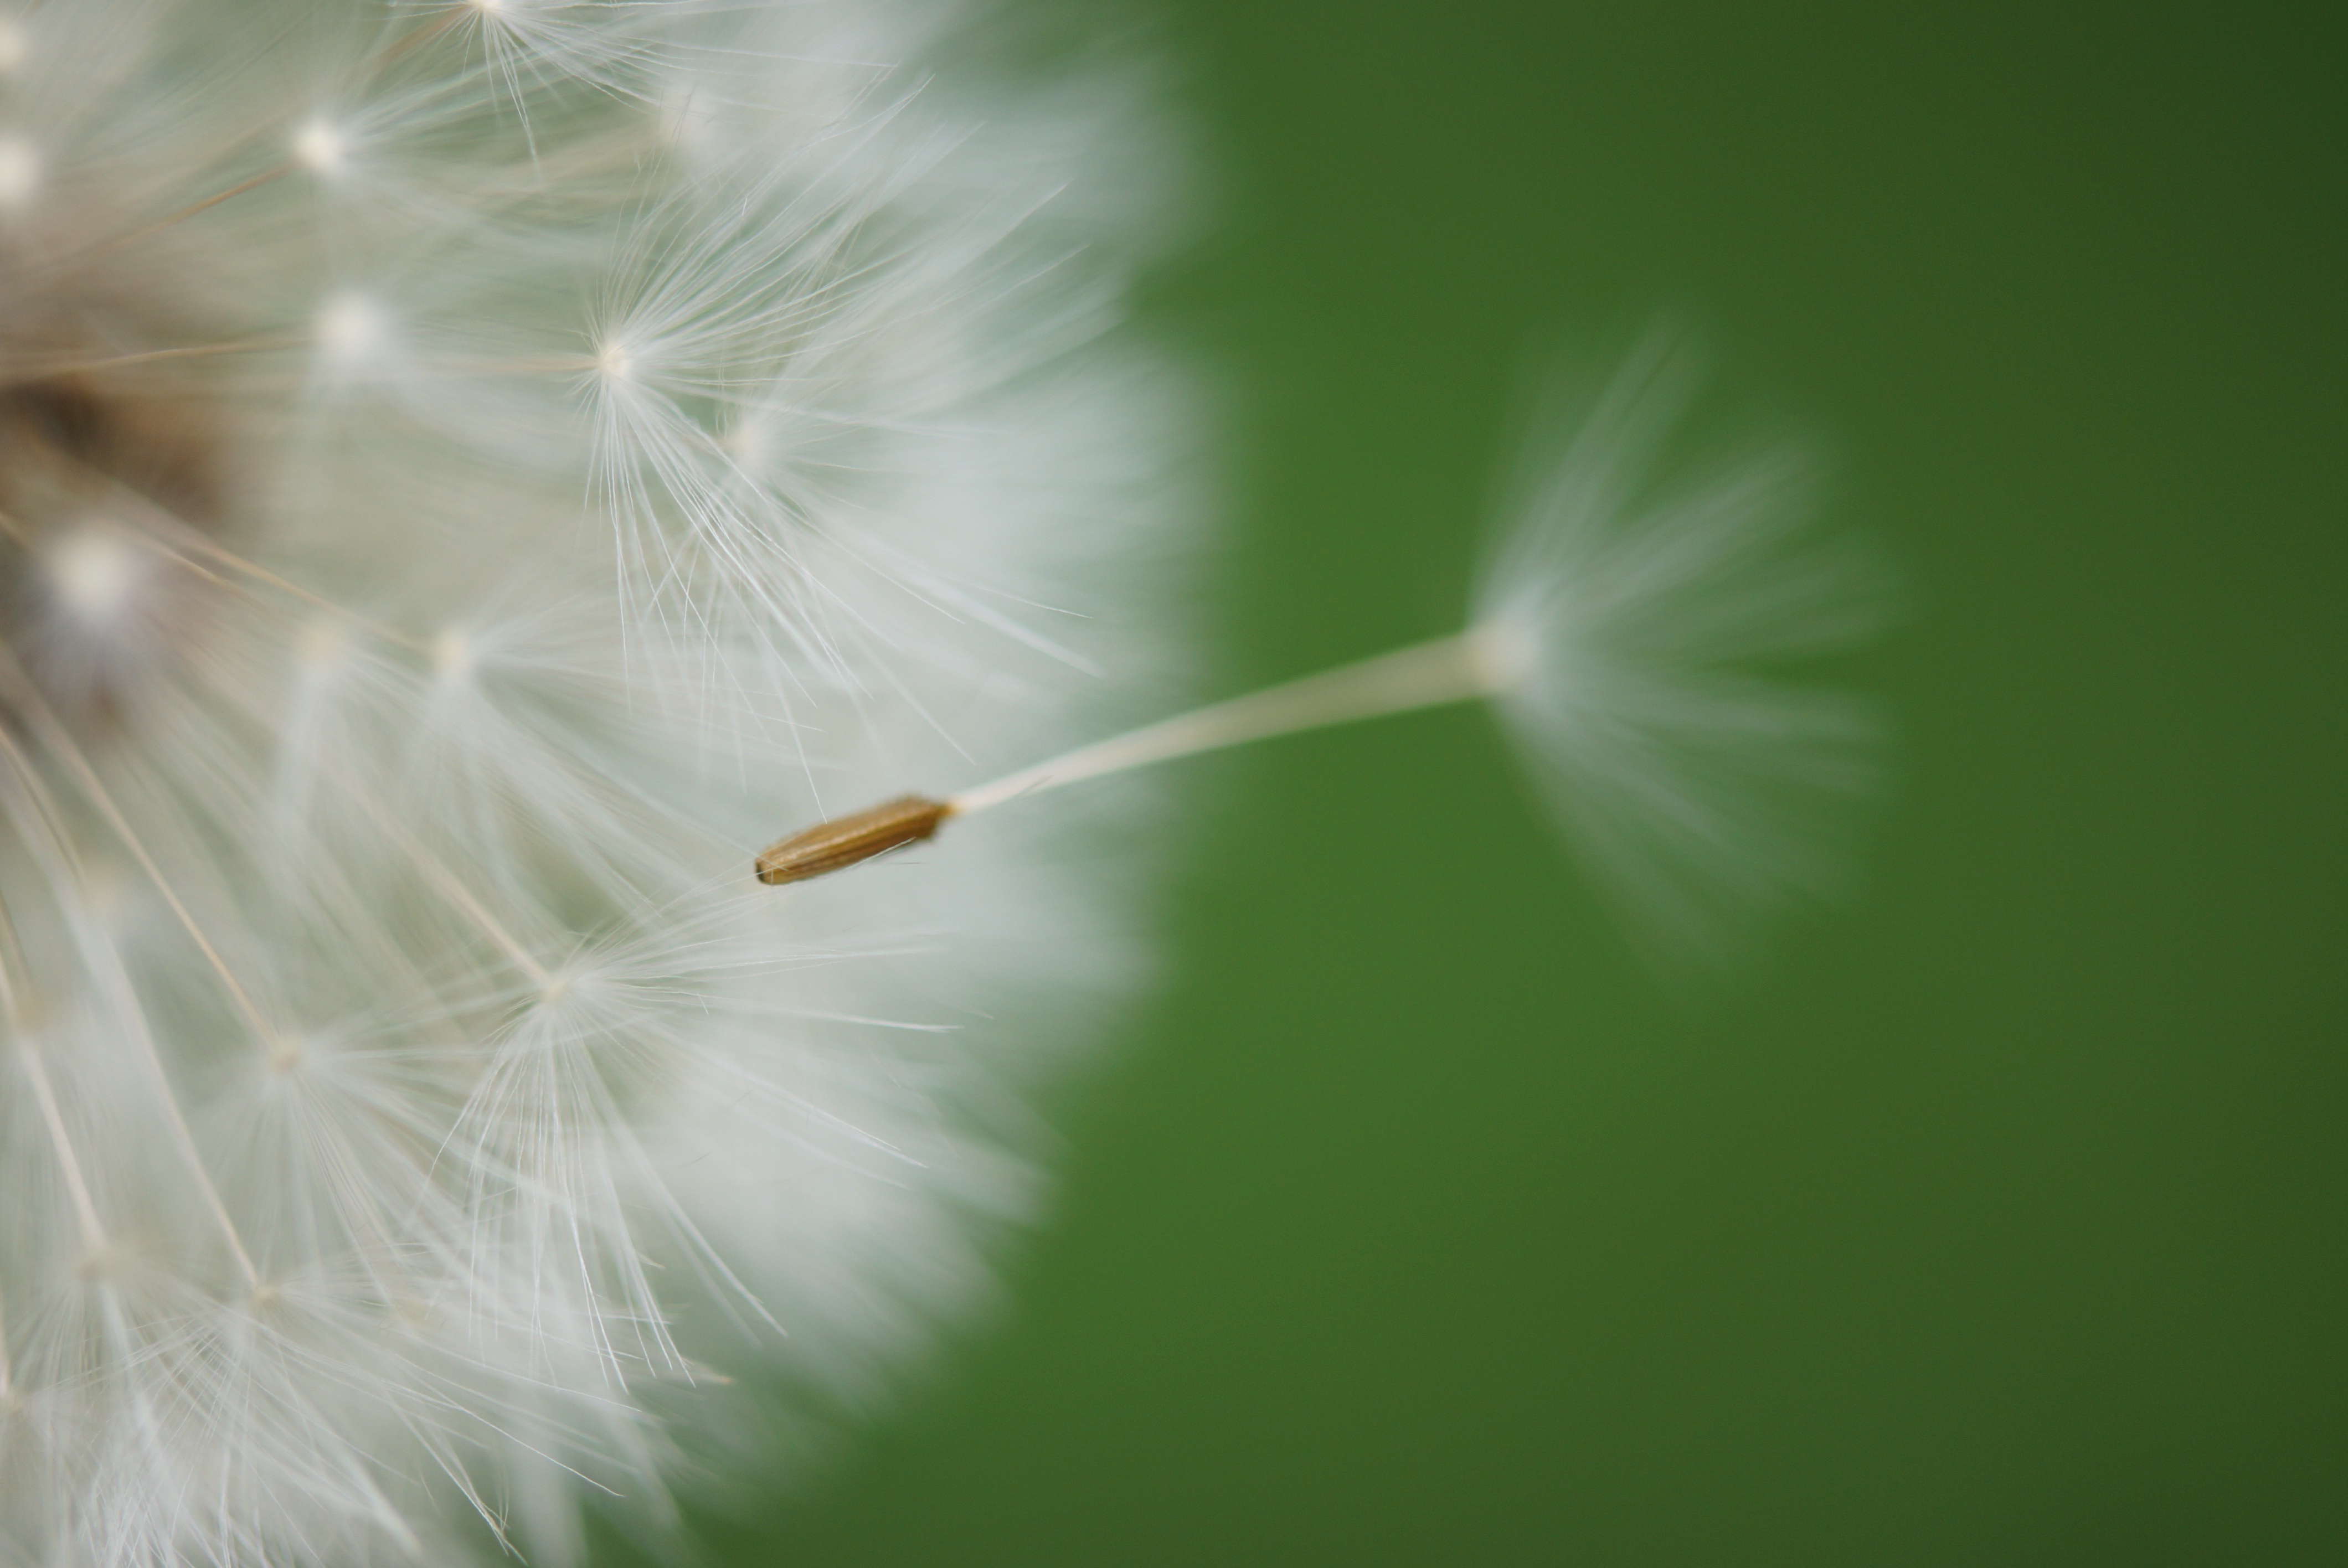
nature, grass, branch, plant, photography, meadow, dandelion, sunlight, leaf, flower, summer, pollen, spring, green, macro, close, flora, wild flower, close up, pointed flower, seeds, background, macro photography, flowering plant, daisy family, plants green, grass family, plant stem, land plant